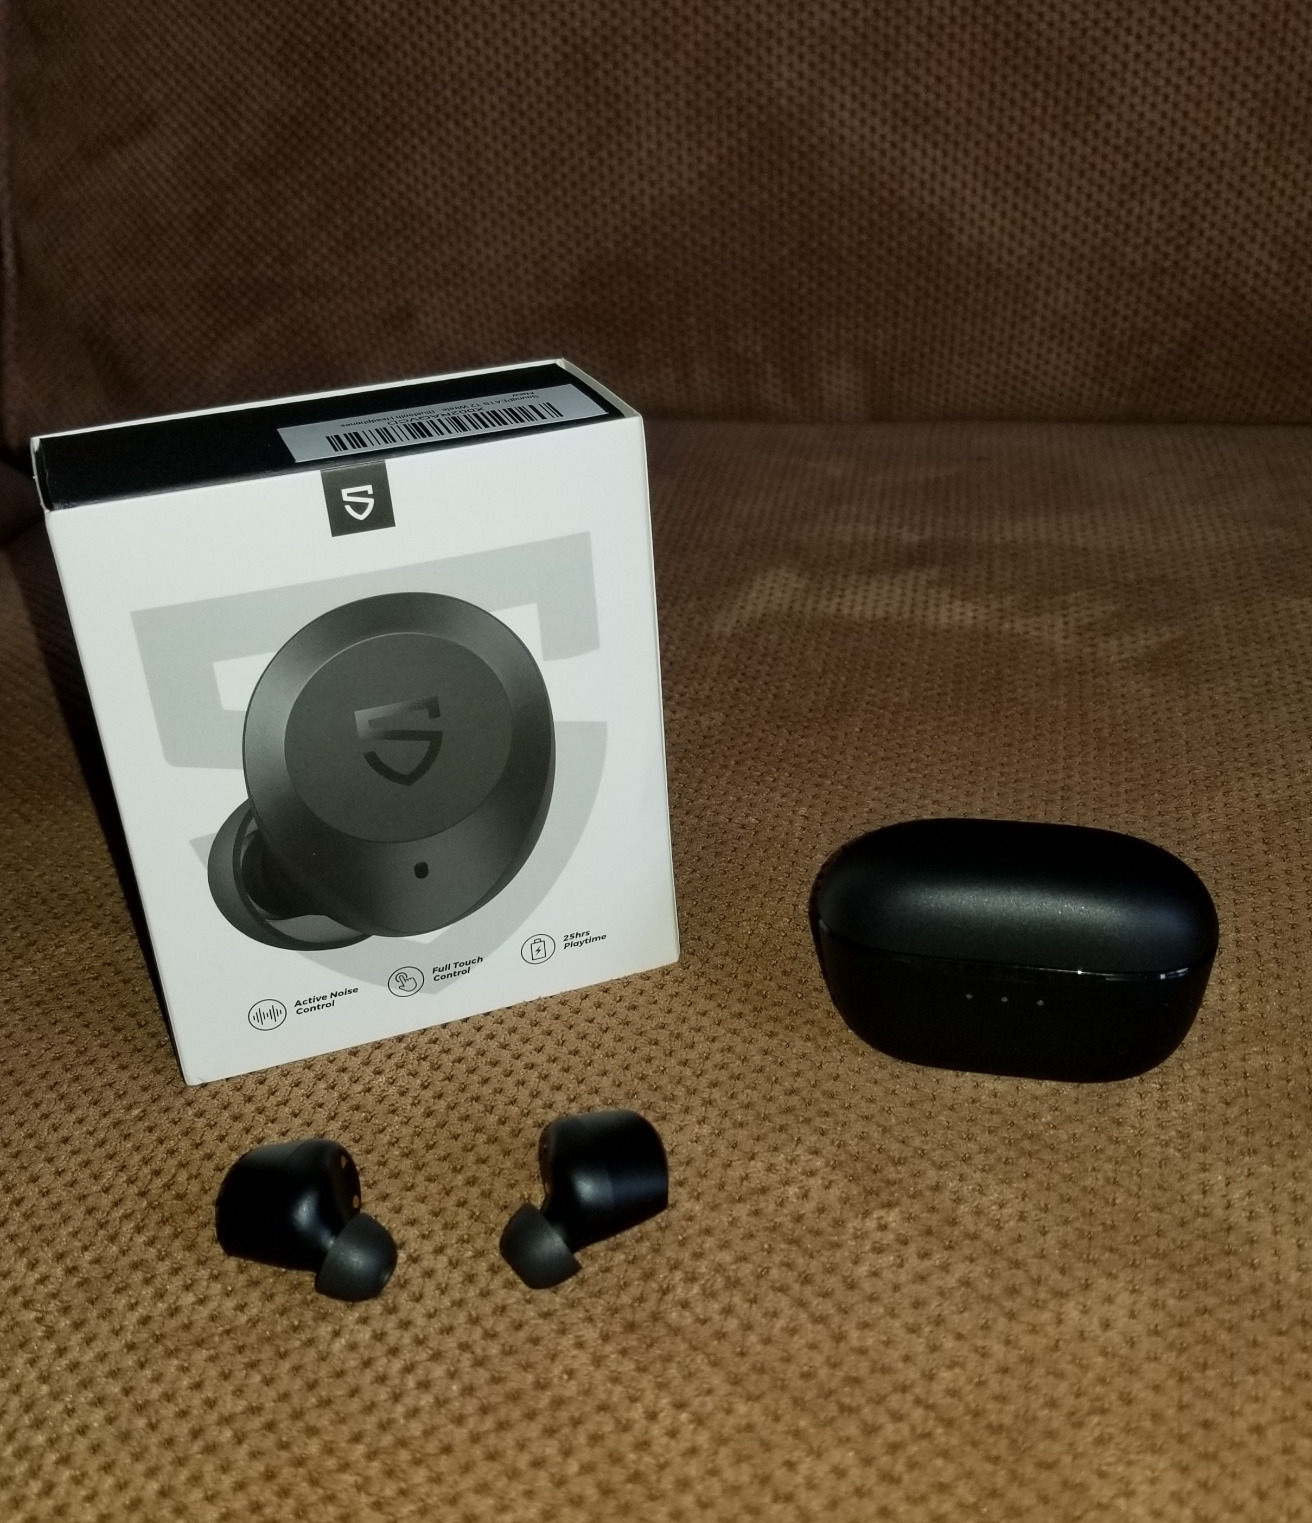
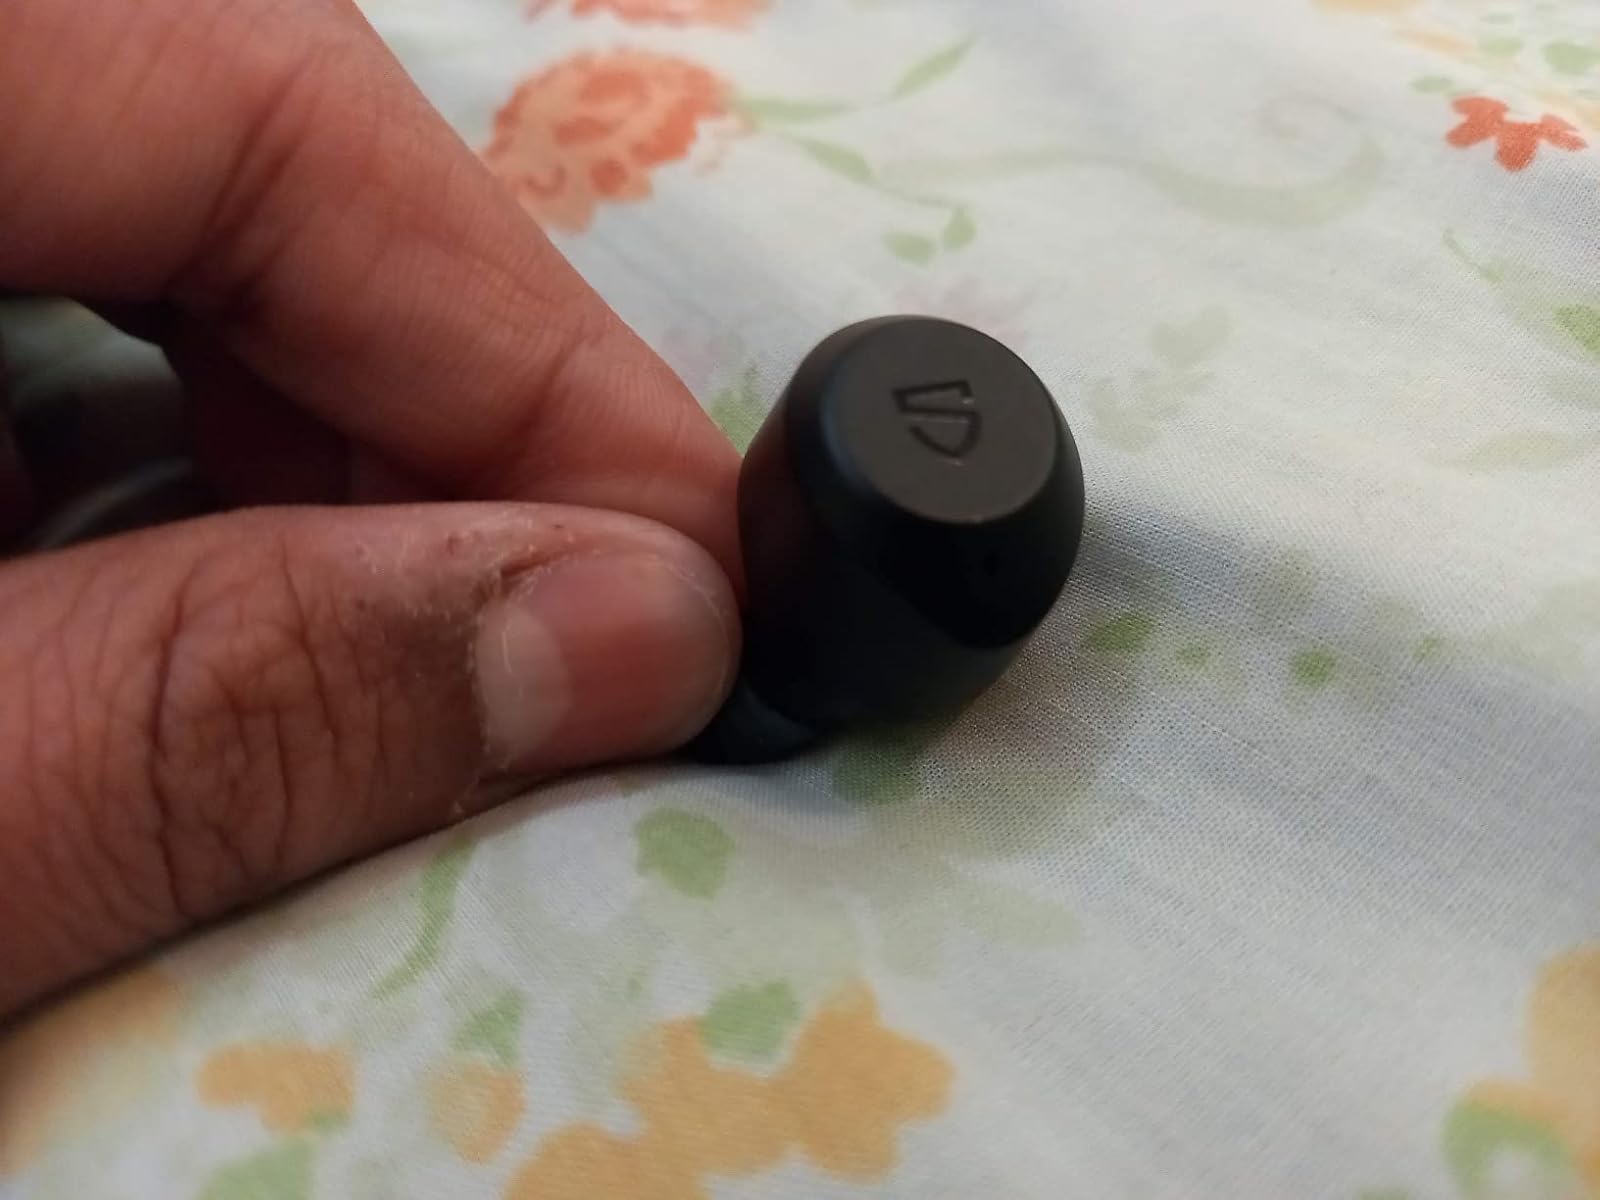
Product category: earbuds
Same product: yes